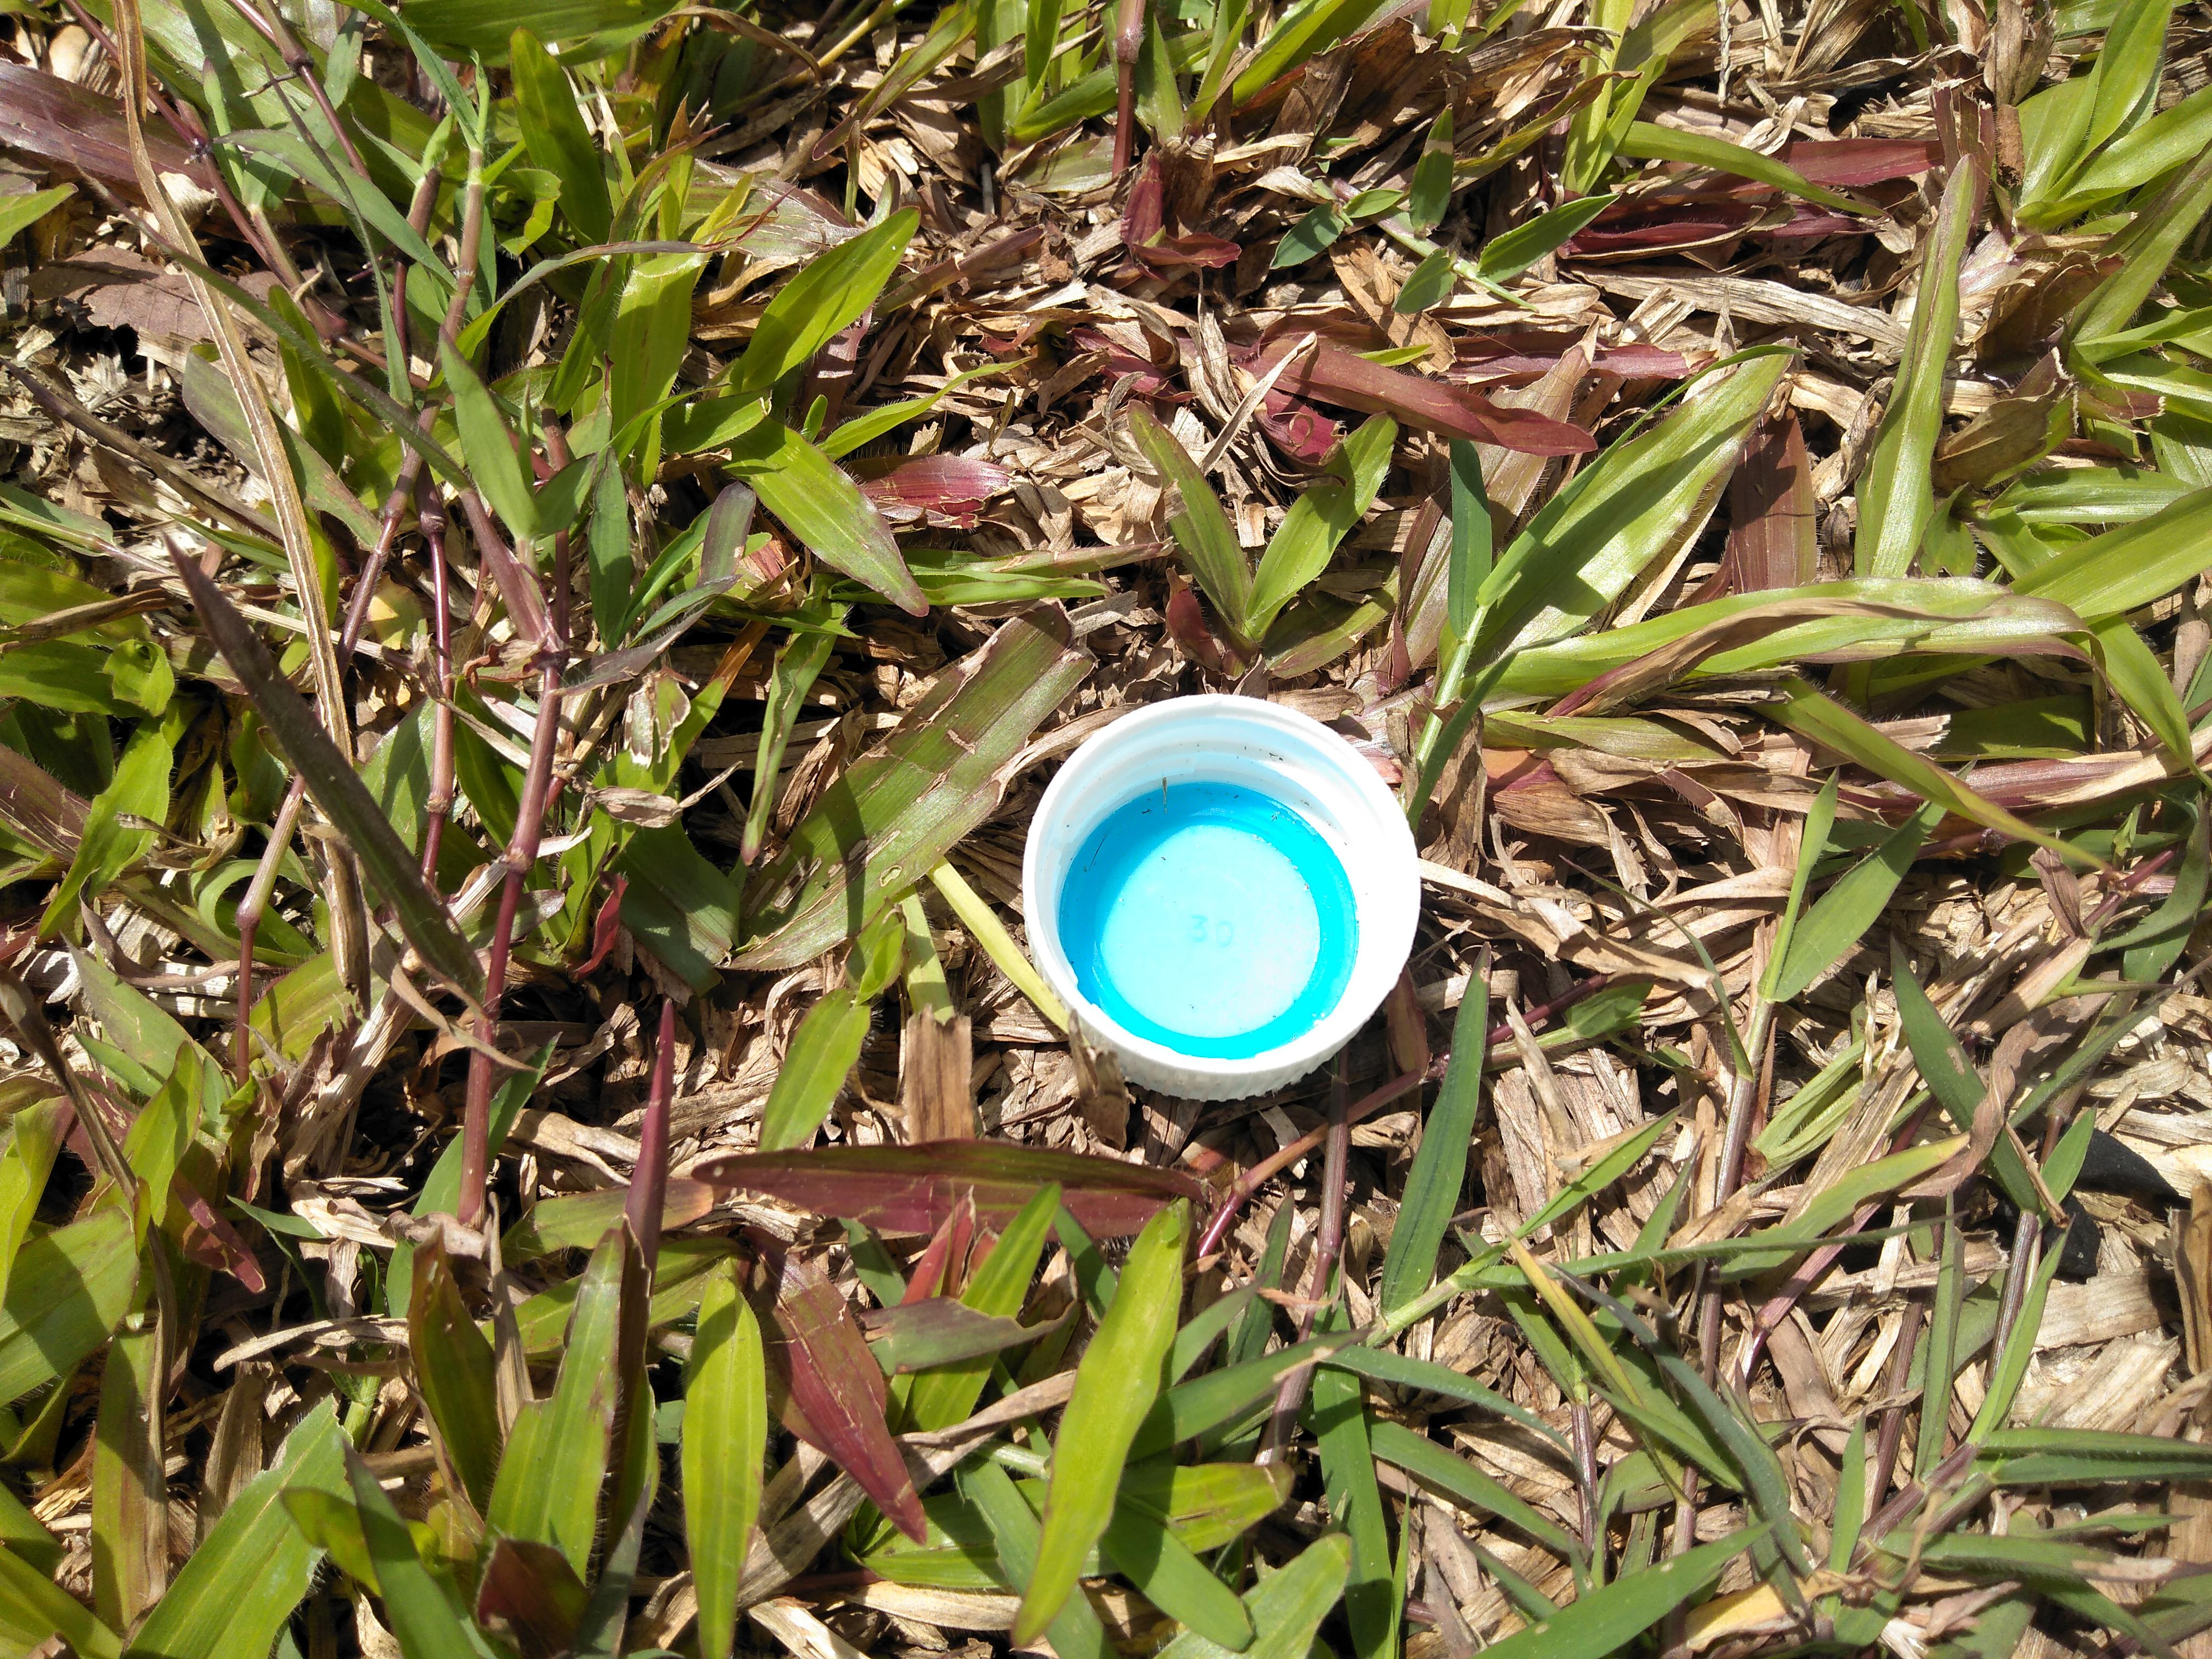
Object: Plastic bottle cap (Bottle cap)